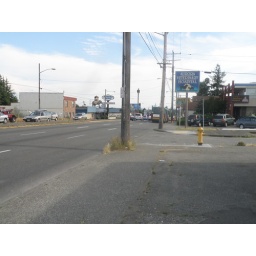
Off bus near the Elephant on Aurora (across the street